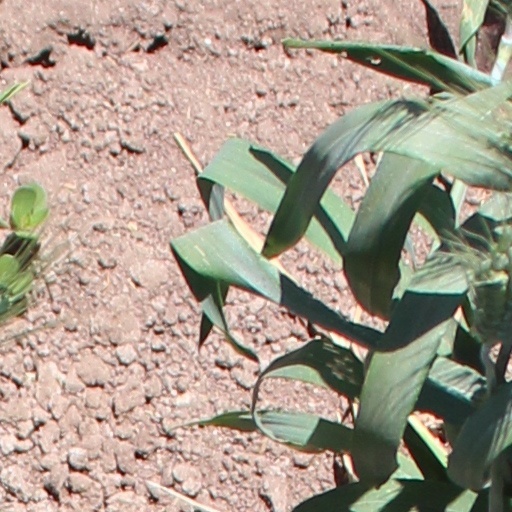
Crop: wheat